Question: Please indicate a possible affordance area of the fork that can be used for holding
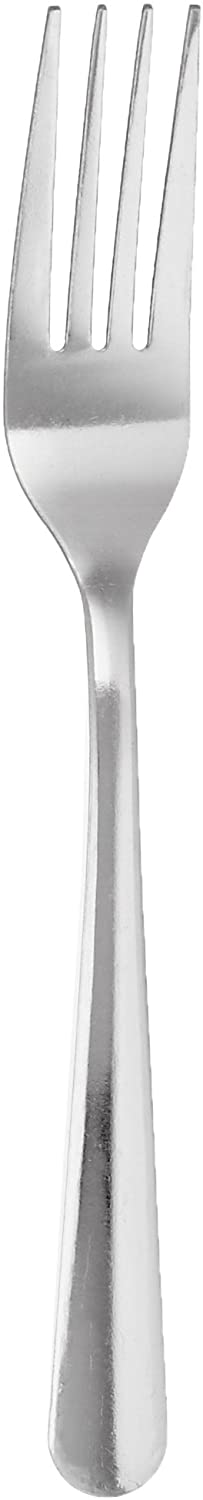
Answer: [69.345, 867.323, 152.775, 1493.048]